Carrauntoohil

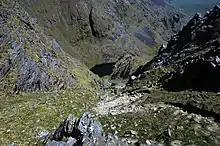
Climbing up Brother O'Shea's Gully with the Eagle's Nest (third level), and Lough Cummeenoughter below.

The straightforward route is via the Devil's Ladder, which starts at Cronin's Yard in the north-east, moves into the Hag's Glen, continues along between Lough Gouragh and Lough Calee, until the Devil's Ladder, a worn path from the glen to the col between Carrauntoohil and Cnoc na Toinne is visible. No special climbing equipment is needed, but caution is advised as the Devil's Ladder has become unstable with overuse; alternatives to the ladder include the Bothar na Gige Zig Zag track (the north-east spur of Cnoc na Toinne ). The full route back to Cronin's Yard is and takes 4–5 hours.